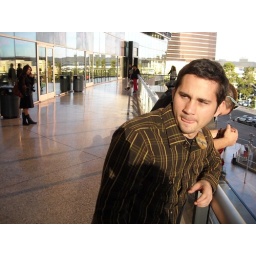
watch the girl in the black